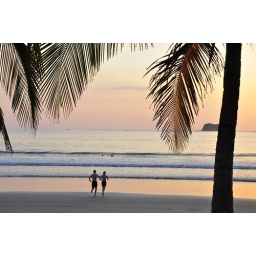
Our first swim in the ocean after riding our bikes to the beach.